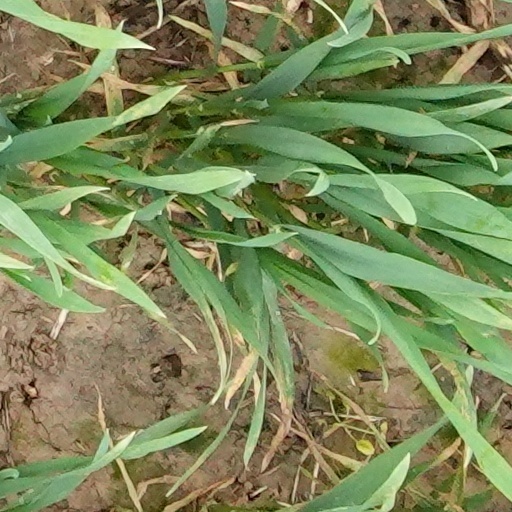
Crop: wheat